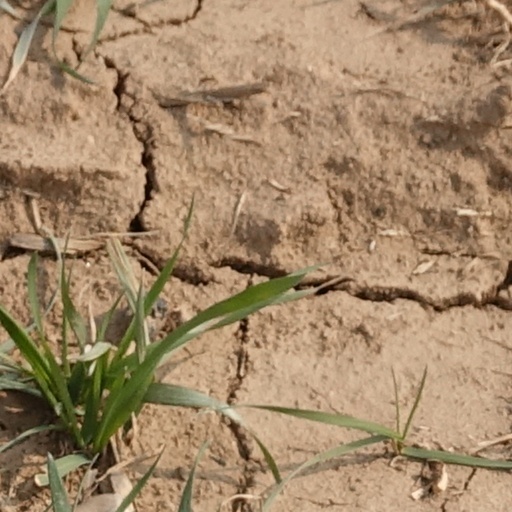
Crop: wheat